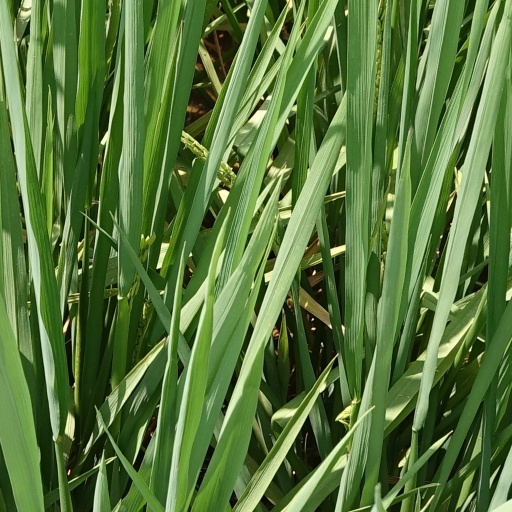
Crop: rice